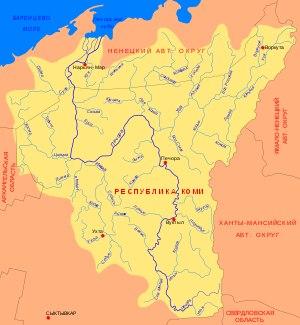
"Kojva est un village de type urbain du raïon de Petchora en République des Komis. Il est relié au chemin de fer. Le village est situé sur la rive gauche du fleuve Petchora, à l'ouest de chaîne de montagne de l'Oural. "" Kojva ""est également le nom de la rivière qui se jette dans le fleuve Petchora,